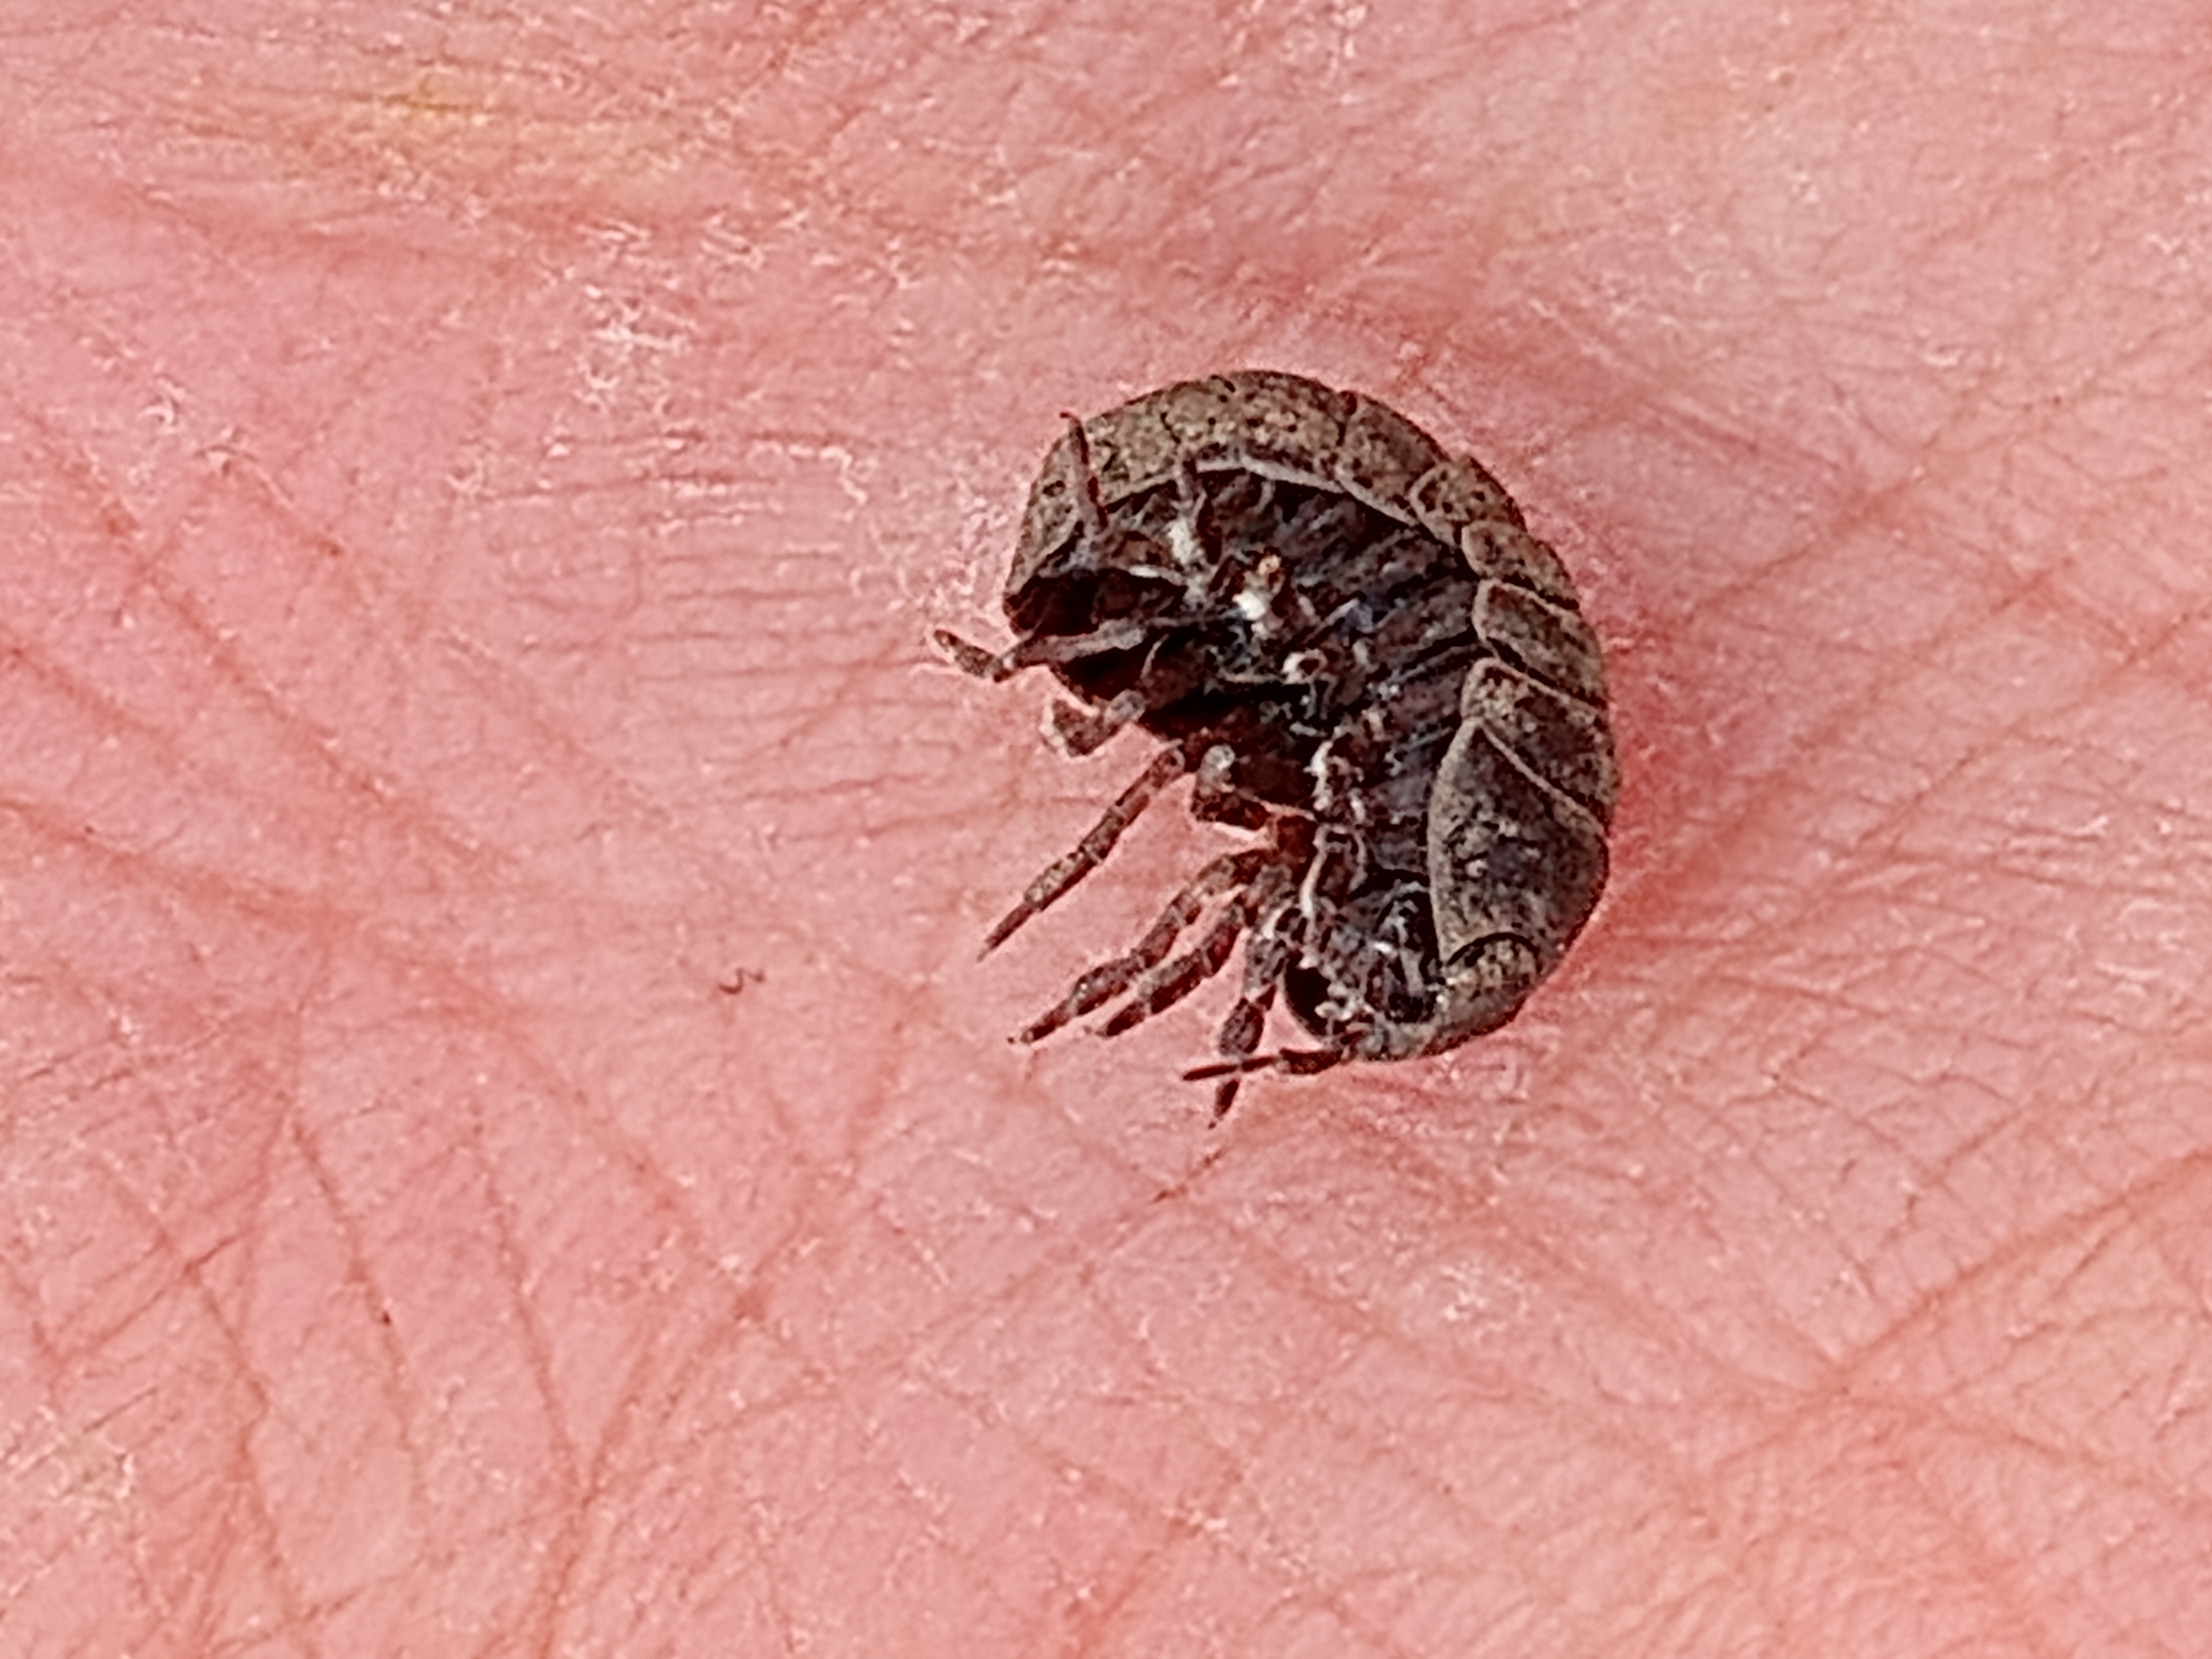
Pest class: non_pest_herbivores